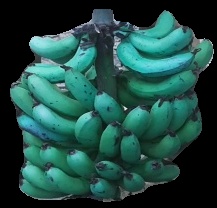
Variety: pachbale
Grade: grade3